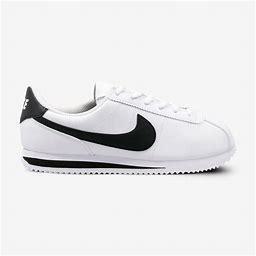
Brand: Nike
Model: Cortez Basic SL